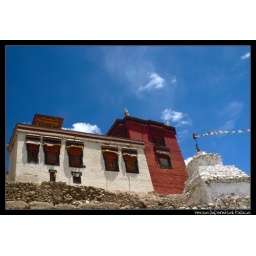
We were going to visit the Leh Palace I saw this beautiful red house near it and took the snap.